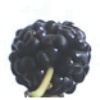
Label: mulberry